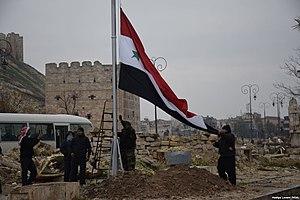
Vieille ville d'Alep, le 13 janvier 2017.
La bataille d'Alep a lieu de 2012 à 2016 lors de la guerre civile syrienne, dans l'ancienne capitale économique et deuxième ville de Syrie. La bataille débute le 19 juillet 2012 par une offensive des rebelles qui s'emparent rapidement des quartiers est, mais échouent à emporter toute la ville. Pendant quatre ans, Alep se retrouve divisée entre sa partie ouest, tenue par le régime, et sa partie est, contrôlée par l'opposition. Les combats se déplacent en périphérie, chaque camp cherchant à encercler l'autre, les rebelles y parvenant brièvement à l'automne 2013.